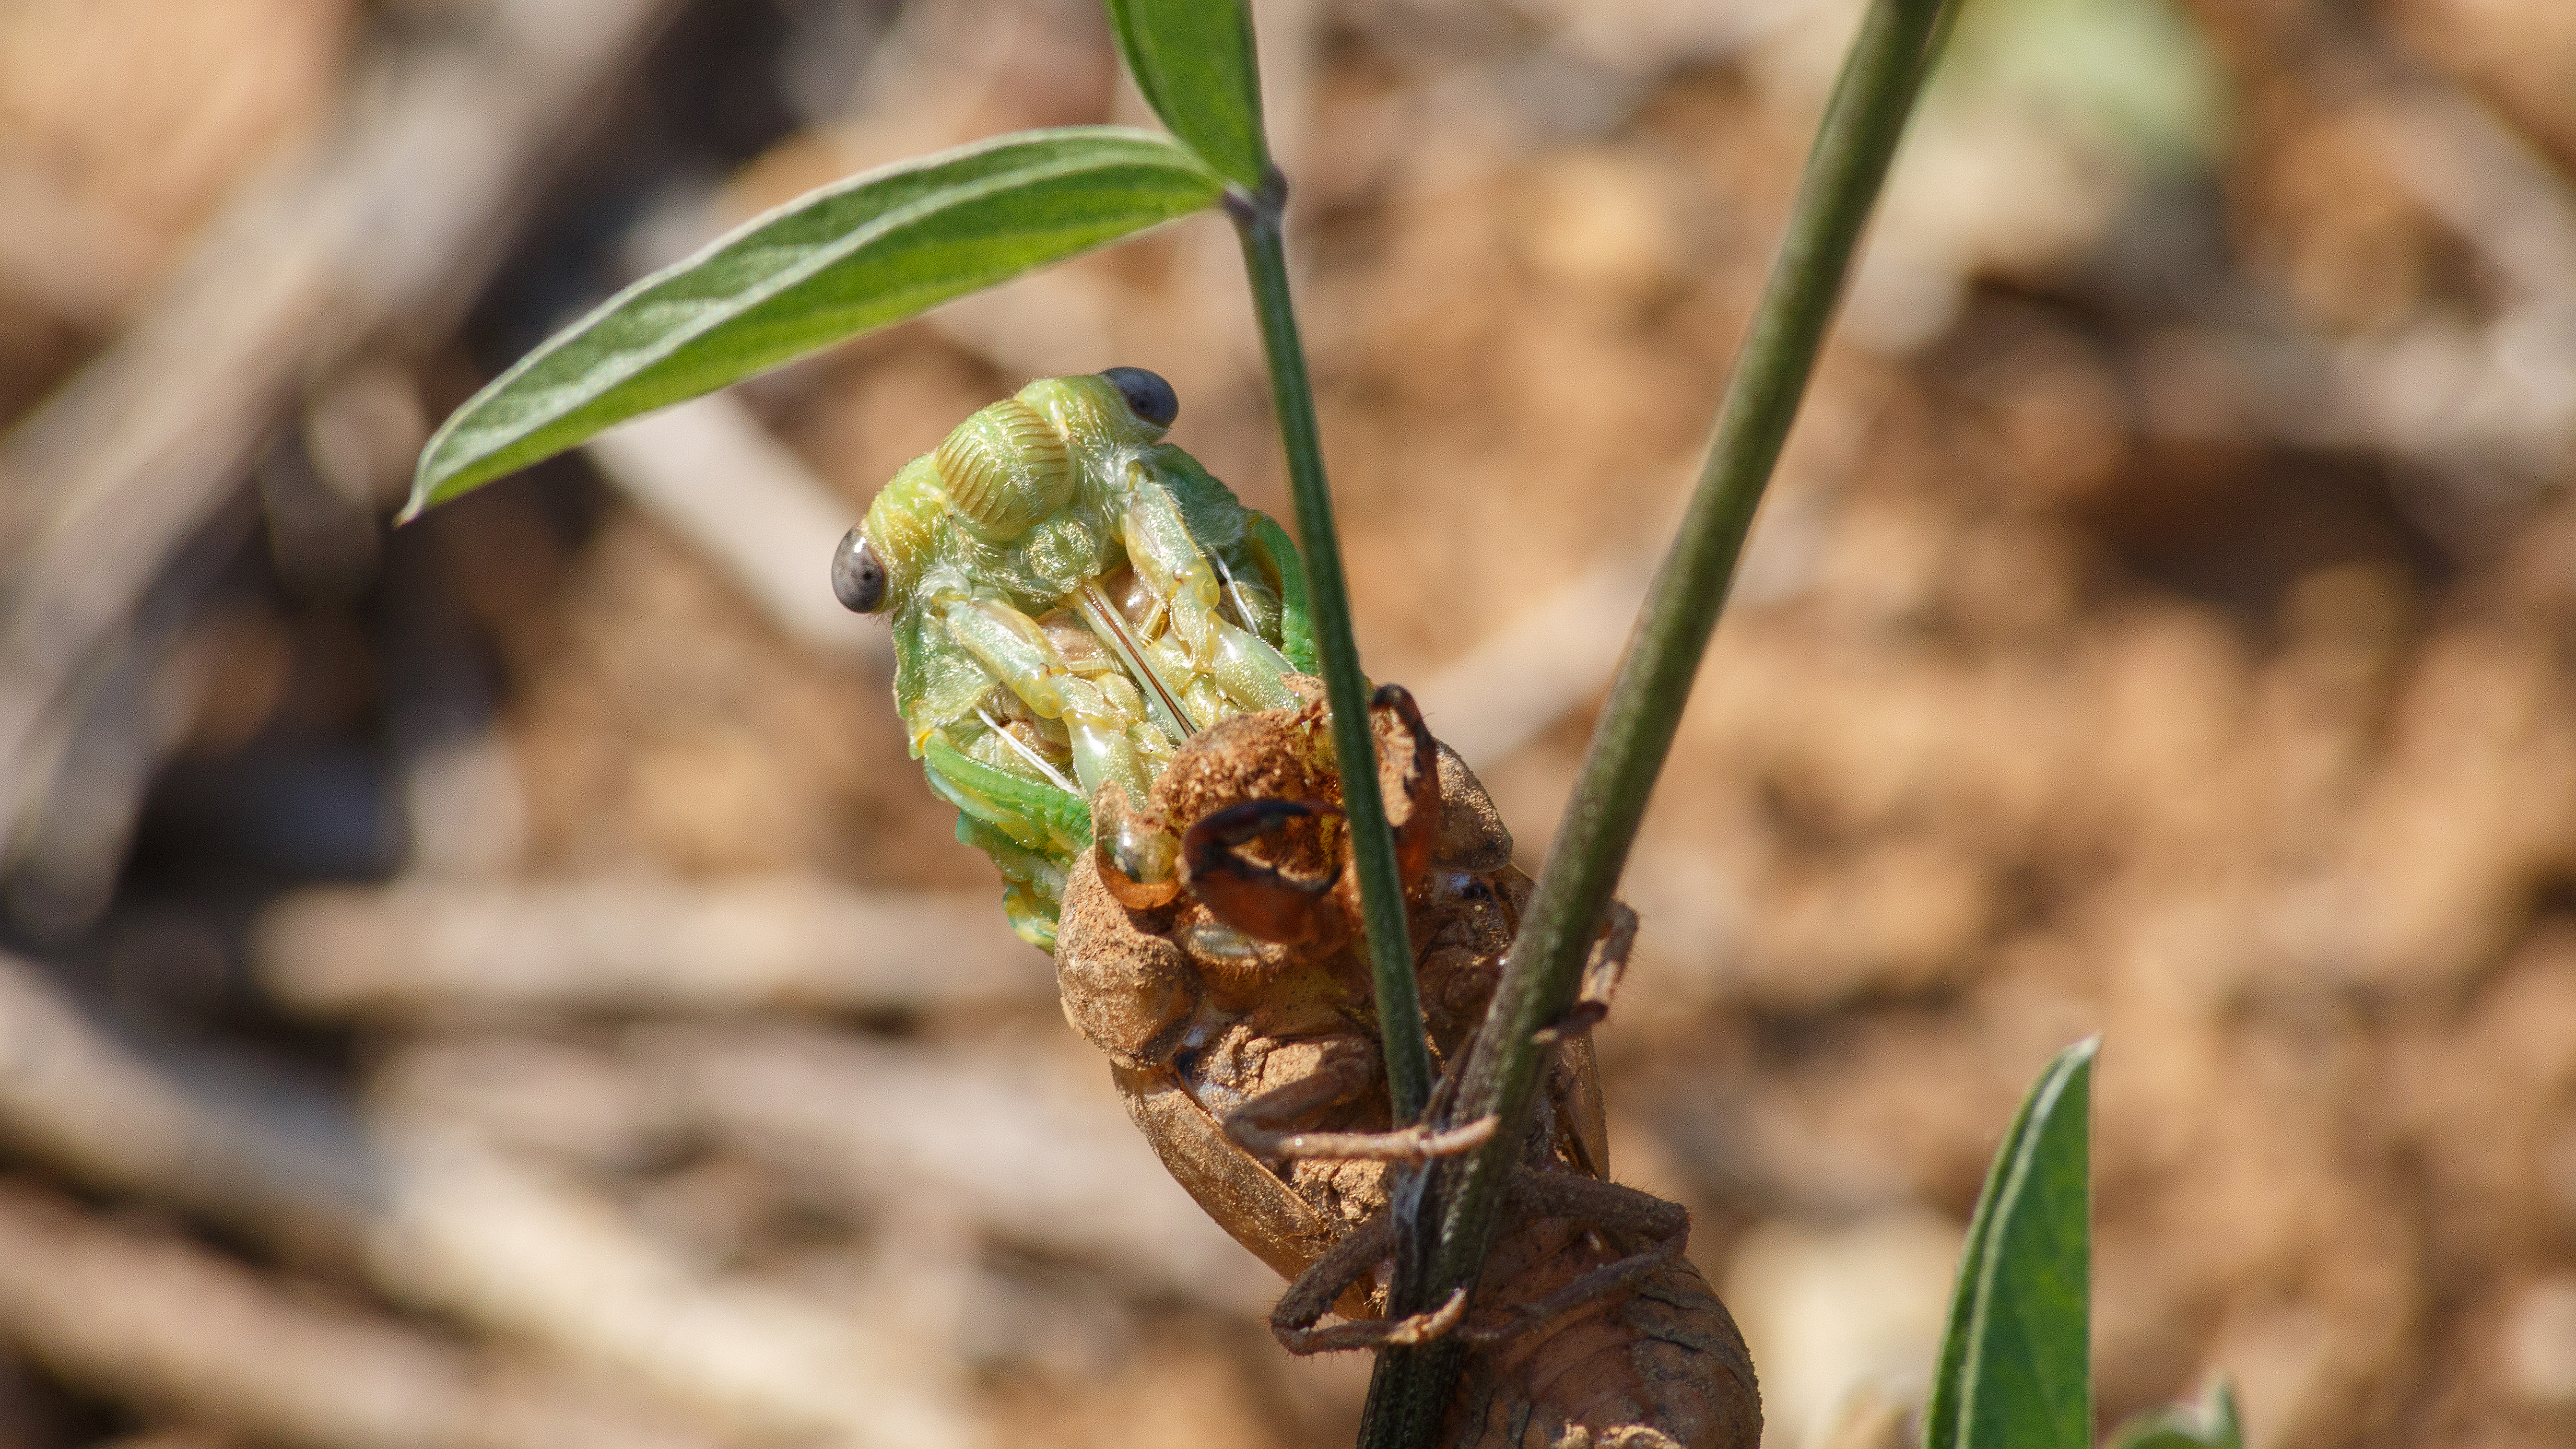
nature, branch, plant, leaf, flower, produce, insect, botany, flora, fauna, invertebrate, close up, macro photography, flowering plant, land plant